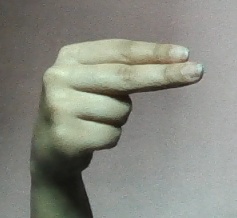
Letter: ain